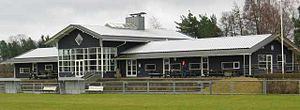
Klubhus
Værløse Boldklubs klubhus
Værløse Boldklubs klubhus
Et klubhus er – som navnet siger – et hus for en klub.